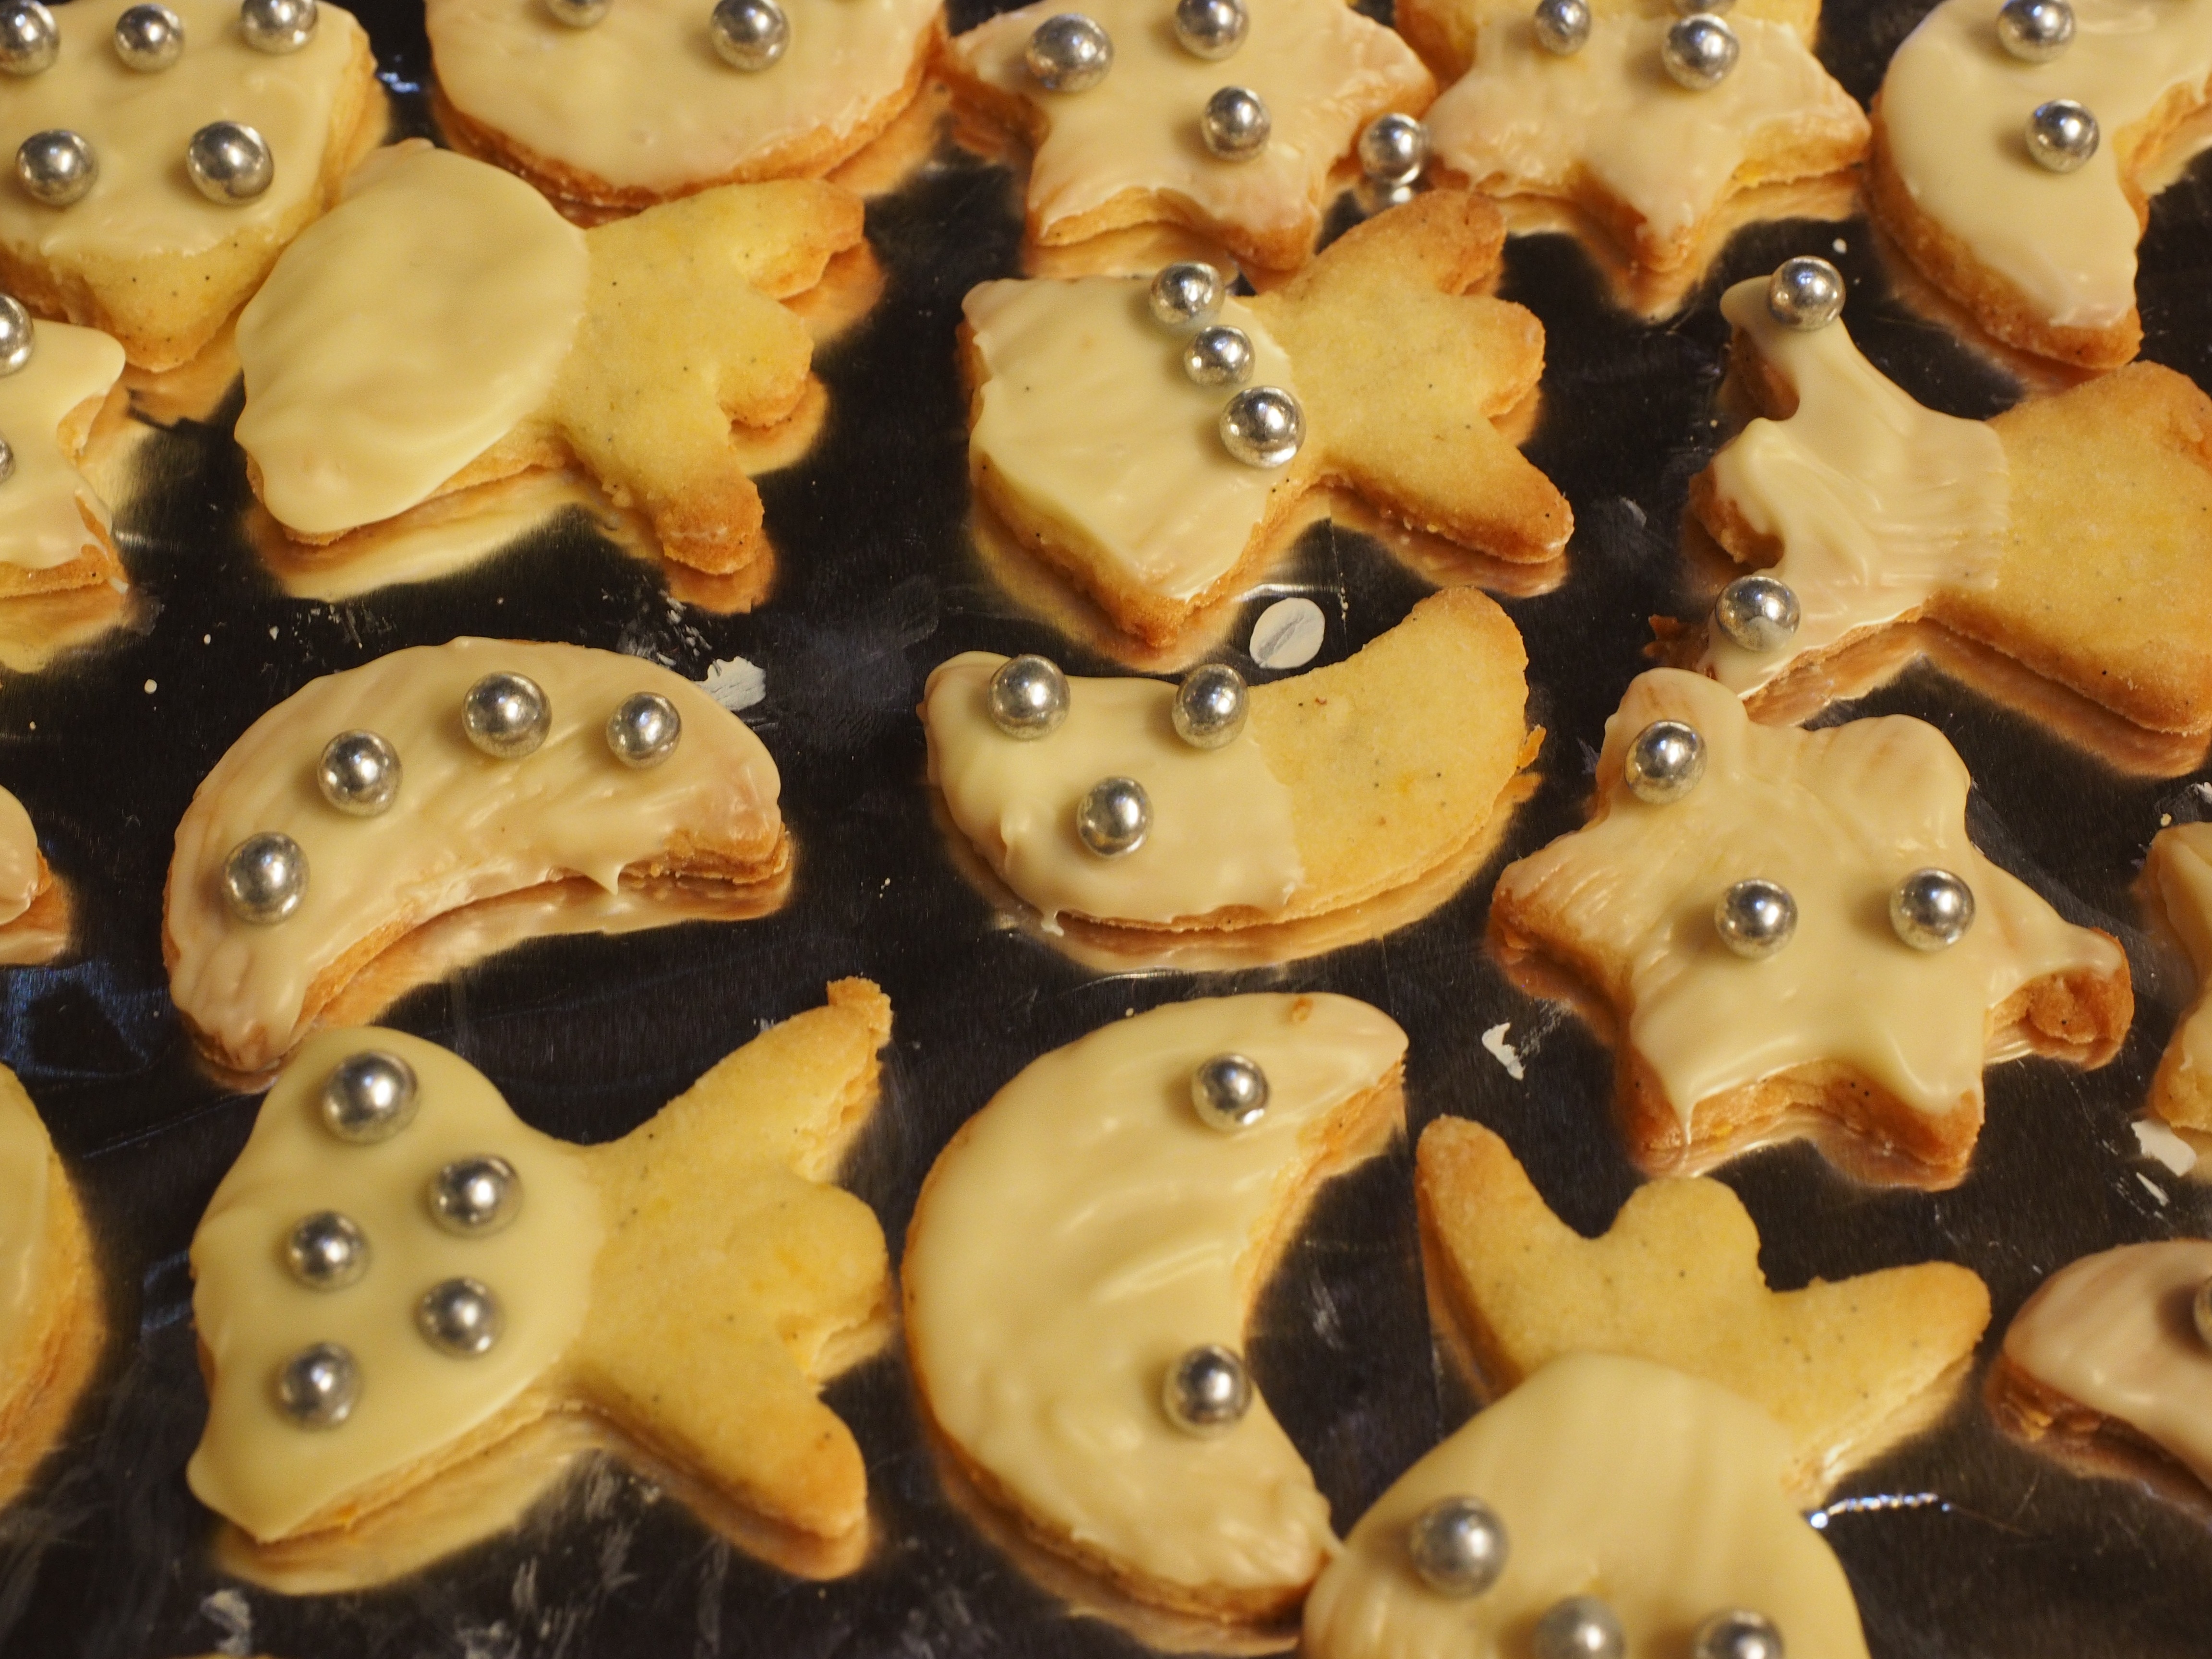
dish, food, baking, christmas, cookie, dessert, cuisine, dough, ornament, cookie cutter, bake, christmas cookies, cookies, icing, beads, baked goods, small cakes, ausstecherle, cut out, coring alder dough, snack food, cookies and crackers, wave out, bredele, guzle, wave wood, silver beads